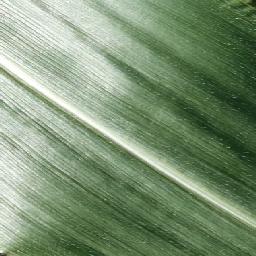
Label: Corn_(Maize)___Healthy